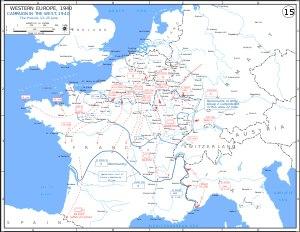
Le secteur fortifié du Dauphiné regroupait de 1924 jusqu'à 1940 les fortifications françaises se trouvant essentiellement dans le département des Hautes-Alpes et des Basses-Alpes, ainsi que les unités qui leur étaient affectées, notamment une puissante artillerie de position. Ce secteur constituait une partie de la ligne Maginot, située entre le secteur fortifié de la Savoie au nord et le secteur fortifié des Alpes-Maritimes au sud.
Une zone d’occupation italienne en France lors de la Seconde Guerre mondiale a été instituée par l’armistice du 24 juin 1940 signé entre les représentants de la France et de l’Italie et qui est intervenu immédiatement après celui du 22 juin 1940 entre la France et l’Allemagne.